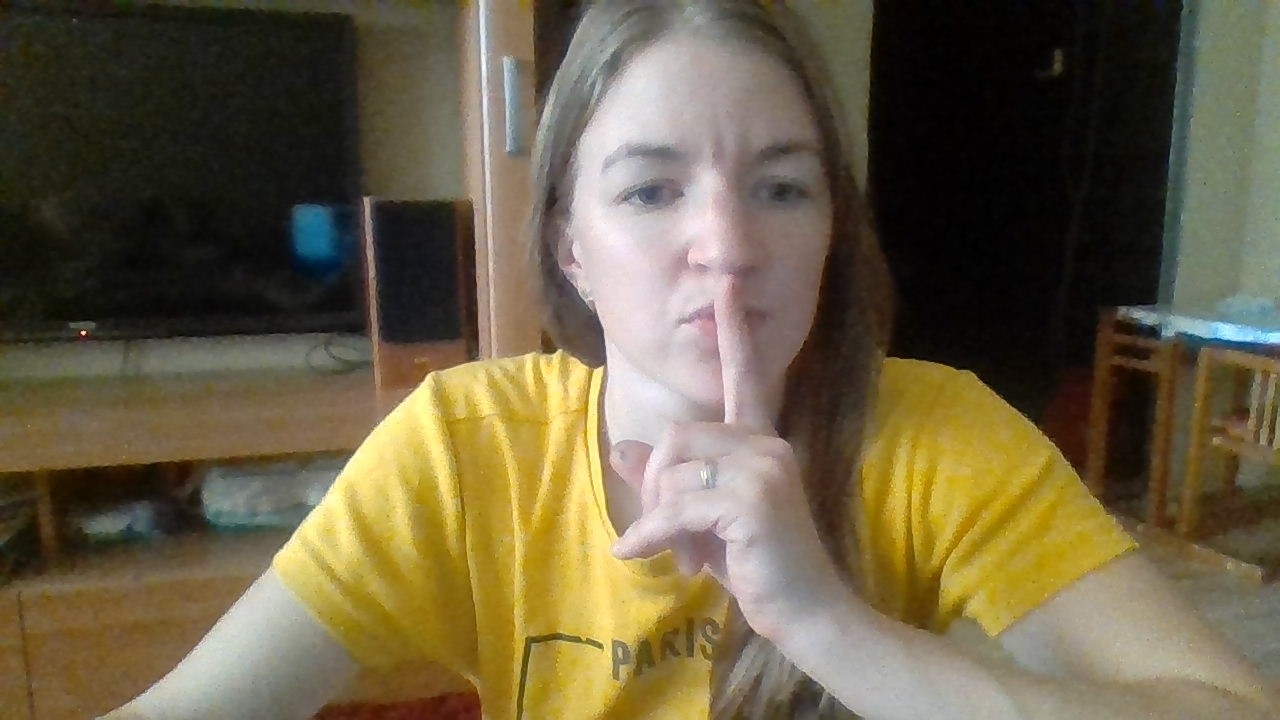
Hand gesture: mute